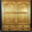
Label: wardrobe